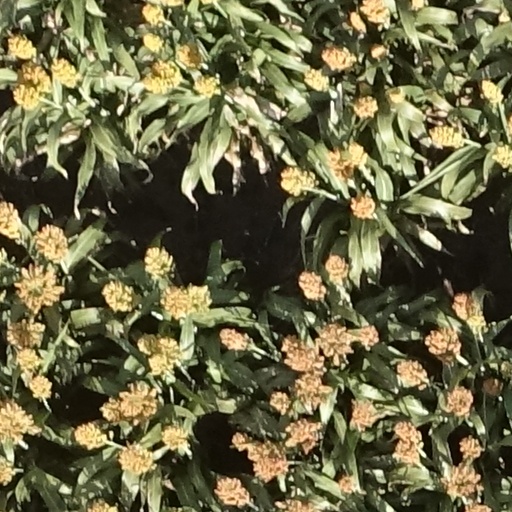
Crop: sorghum